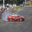
Label: automobile